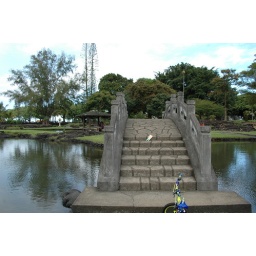
Here is a stone bridge over the lakes in Liliuokalani Garden. This is the biggest of the bridges in the garden.